Stedinger Crusade

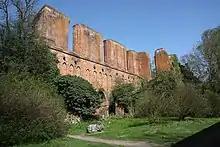
Ruins of the abbey of Hude today, attacked while under construction by the Stedinger.

In the winter of 1232–1233, the Stedinger captured the archbishop's fortress of Slutter. In early 1233, they destroyed the wooden cloisters of the Cistercian , then under construction. They also reportedly captured a passing Dominican friar and beheaded him. The bishops of Minden, Lübeck and Ratzeburg reported to the pope the Stedinger's victories and the reluctance of many to join the crusade because they considered Stedingen naturally fortified by its numerous rivers and streams. It is also apparent from the bishops' report that the Stedinger were regarded as a strong enemy. When the crusaders finally arrived, they achieved some successes, but were defeated at Hemmelskamp in July. Count Burchard of Wildeshausen, a relative of the count of Oldenburg, was among the dead.